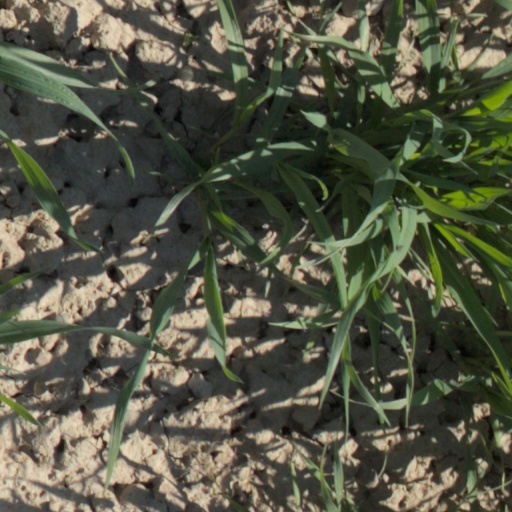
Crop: wheat